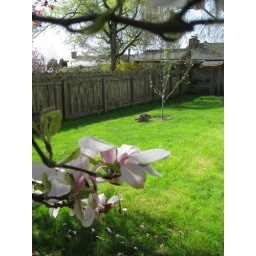
Sunny day in the yard with the flowering trees and the cat